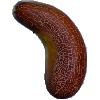
Label: Cucumber Ripe 1